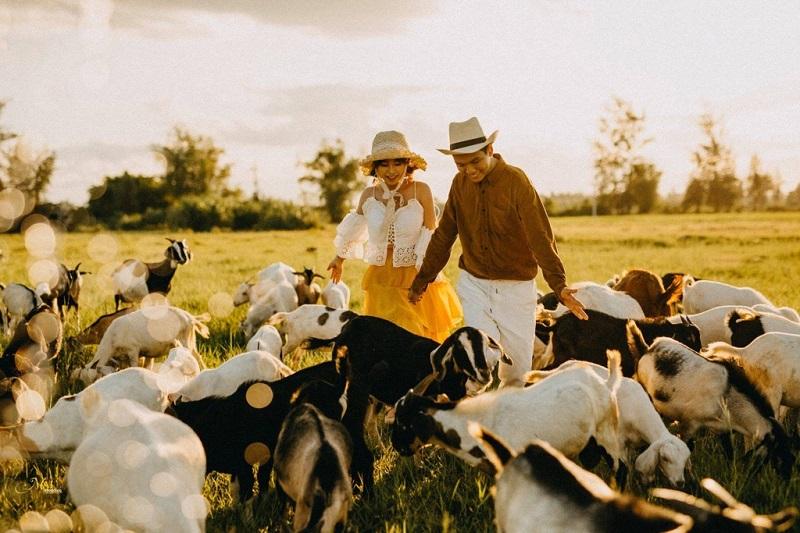
những con dê ở xung quanh cặp đôi thì có màu trắng hoặc màu đen